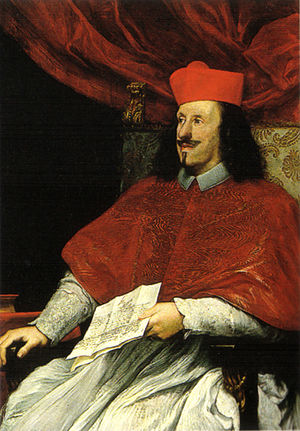
Baldassare Franceschini
Portræt af kardinal Giovan Carlo de' Medici.
Baldassare Franceschini, kaldet il Volterrano, var en italiensk maler.